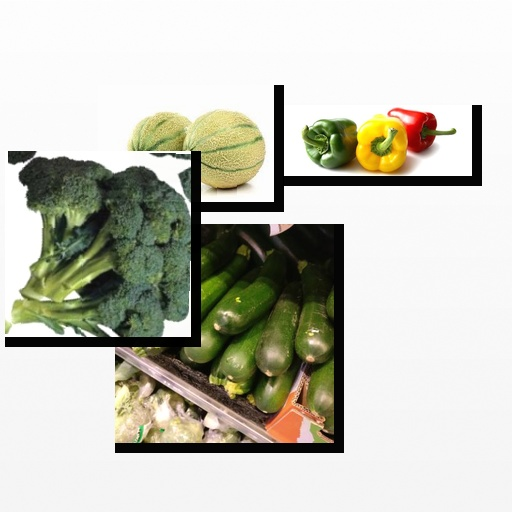
Food items: bell_pepper, zucchini, broccoli, cantaloupe